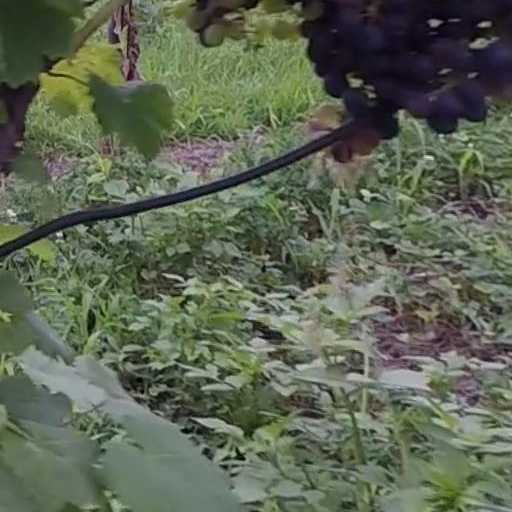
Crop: grape